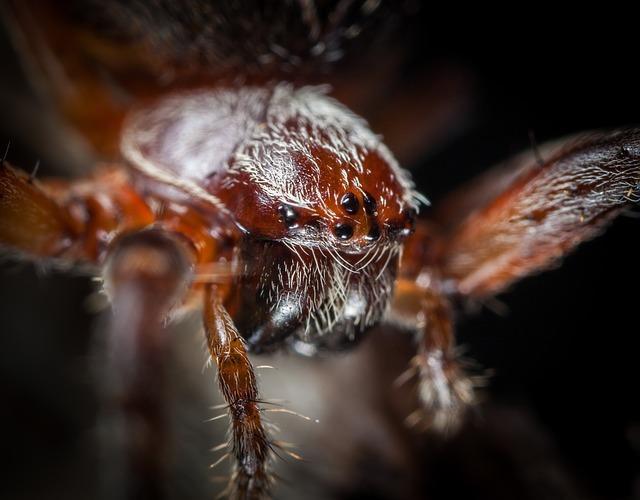
spider